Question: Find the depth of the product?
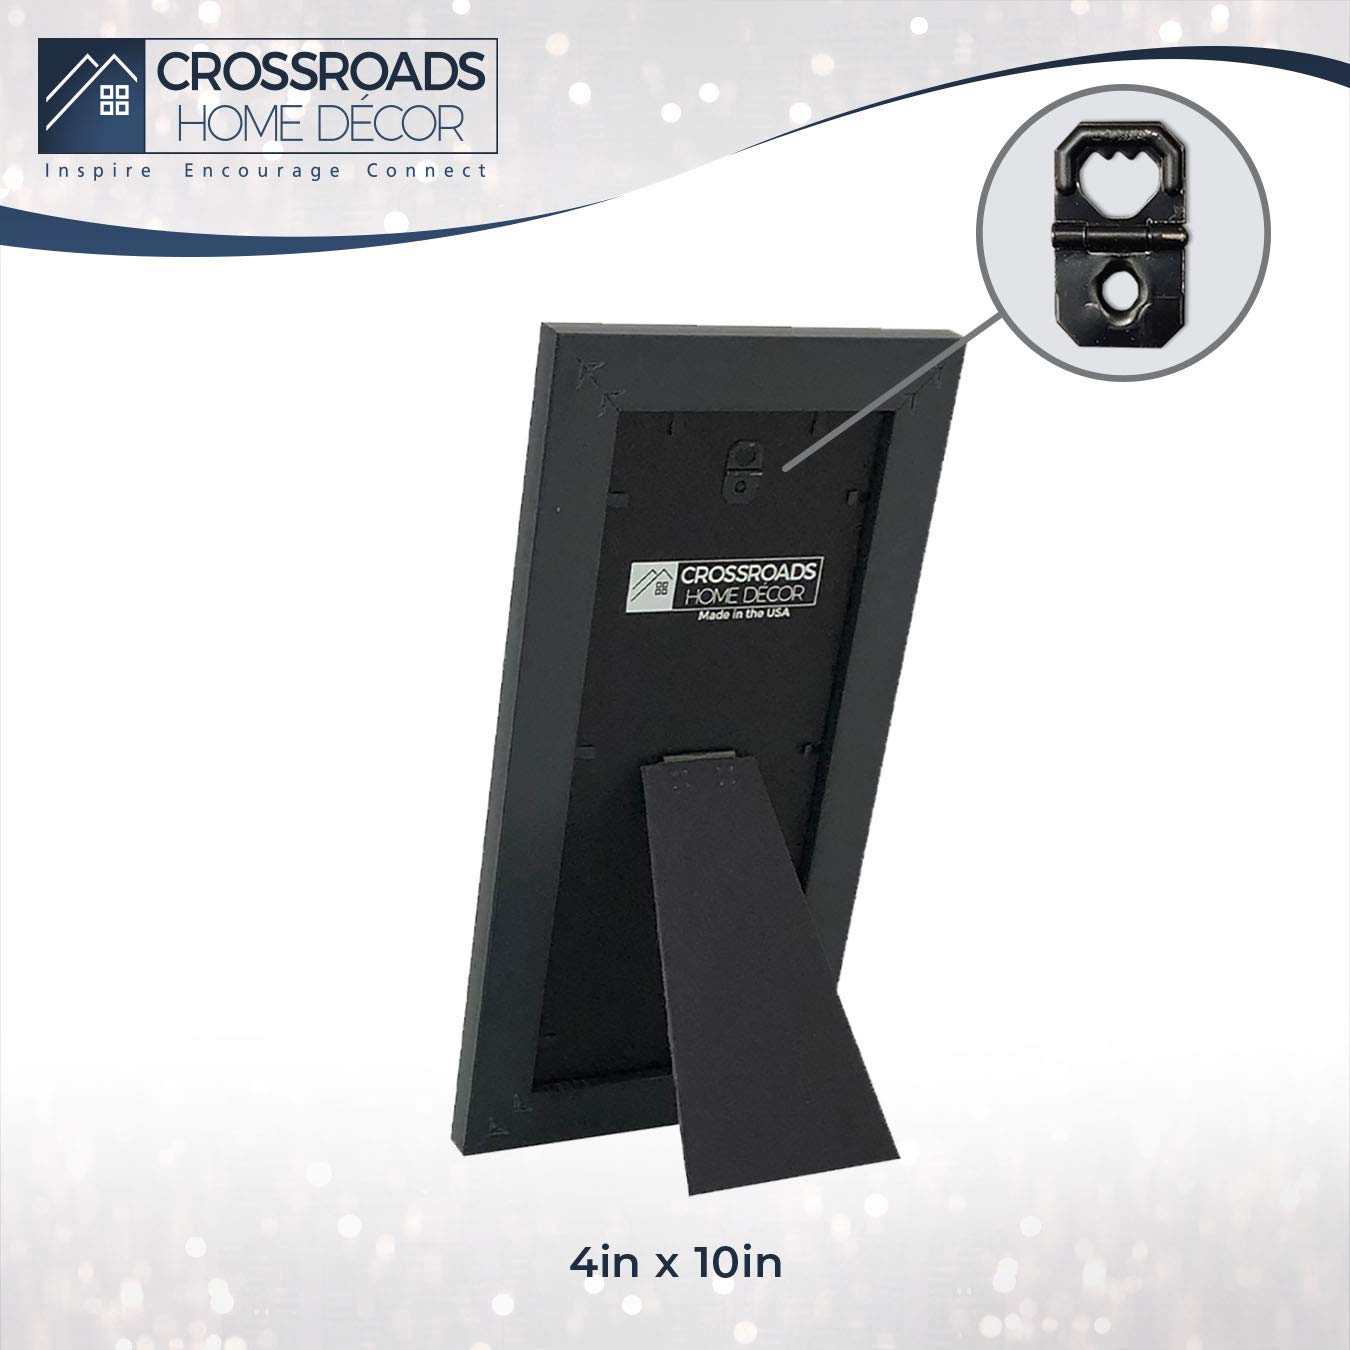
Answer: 8.0 inch